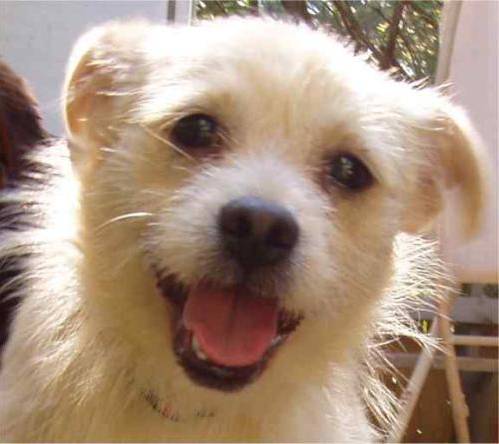
Label: dog